Wembley Central station

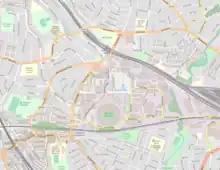
A map of Wembley Stadium in relation to Olympic Way, Wembley Central, Wembley Stadium and Wembley Park stations, and the A406 North Circular road (bottom right)

London Buses routes 18, 79, 83, 92, 182, 204, 223, 297, 483 and H17 and night routes N18 and N83 serve the station.